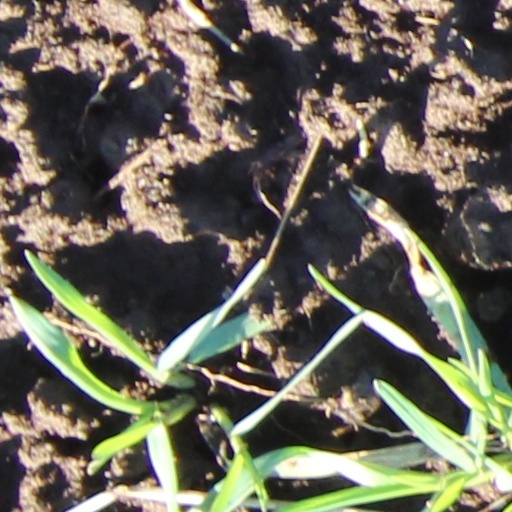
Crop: wheat